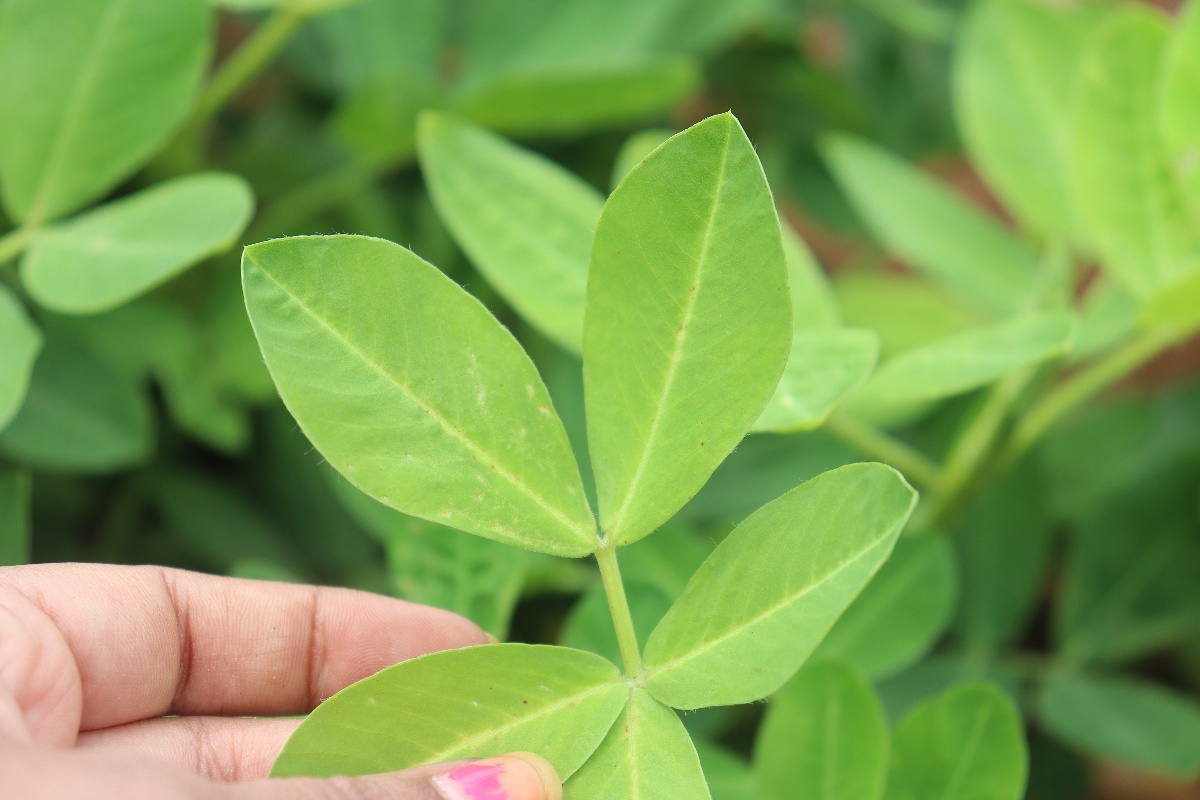
Label: healthy leaf